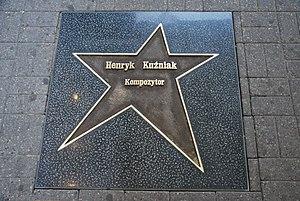
Henryk Kuźniak né le 17 mars 1936 à Czeladź dans la voïvodie de Silésie en Pologne, est un musicologue et compositeur de musique de film polonais.